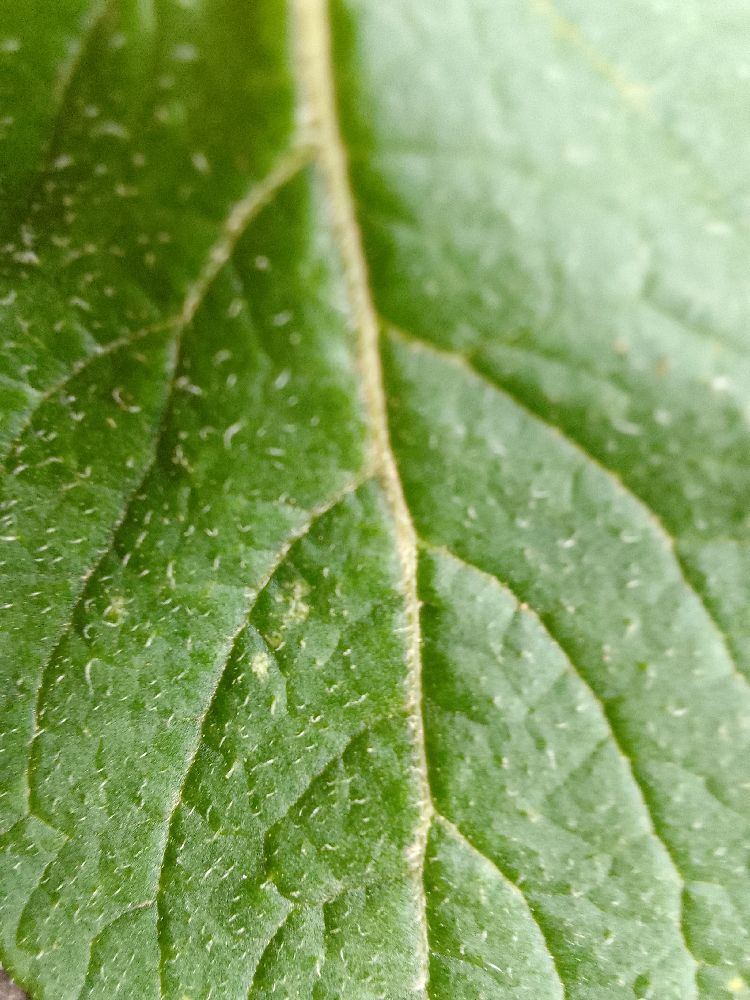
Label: Healthy